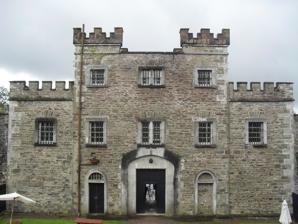
Building: Cork City Gaol
Country: Ireland
Year built: 1824
Former prison, now a museum, in Ireland Not to be confused with Cork Prison or Cork County Gaol . Cork City Gaol Priosún Chathair Chorcaí Location in Cork Location Convent Avenue, Sunday's Well , T23 VX25 Cork Coordinates 51°53′58″N 8°29′56″W / 51.899530°N 8.499022°W / 51.899530; -8.499022 Status museum prison Opened 1824 Closed August 1923 Cork City Gaol is a former prison, now a museum, located in Cork City , Ireland. History In 1806 an Act of Parliament was passed to allow the building of a new Cork City Gaol to replace the old gaol at the North Gate Bridge (the old gaol , which was nearly 100 years old, was on a confined site and was overcrowded and unhygienic). The first site chosen for the new prison was at distillery fields, but this site was later deemed to be unsuitable because it was prone to flooding. A site on Sunday's Well was eventually chosen, its altitude being seen as an advantage for containing "gaol fever" ( typhus ). The site, its approach roads and perimeters was commenced in 1816 and the building of the prison proper started in 1818. The building was designed by William Robertson of Kilkenny and built by the Deane family. The famous sculptor John Hogan worked on the building as a draughtsman . Description The new Cork City Gaol opened in 1824 and was reported as being "the finest in 3 kingdoms". In 1870, the west wing was remodelled into a double-sided cell wing. Gaol gatehouse City gaol When the prison opened in the 1820s, it housed both male and female prisoners whose crimes were committed within the city boundary. Those who committed a crime outside that boundary were sent to Cork County Gaol, across the river from the City Gaol near University College Cork . Nineteenth century The Fenian Brian Dillon was remanded at Cork City Gaol when he was arrested in September 1865. Women's gaol (city and county) The 1878 General Prisons (Ireland) Act reorganised the prisons in Cork. The Cork City Gaol became a women's gaol (for Cork City and Cork County) and the Cork County Gaol near University College Cork became the men's gaol (for Cork City and Cork County). On the day the change came into effect, male prisoners were marched out of the Sunday's Well Prison and over to the Western Road Gaol, while the women were marched in the opposite direction. Nineteenth century Many of the prisoners in the late 19th century were repeat offenders locked up for what would not today be imprisonable offences; for example, a woman named Mary Tucker from Rathmore in County Cork was imprisoned at least three times between 1849 and 1908, sometimes for offences such as 'Obscene Language' or 'Drunkenness'. Twentieth century During the Irish War of Independence Republican women prisoners were imprisoned in the gaol. In October 1919, Constance Markievicz , the first woman to be elected to the British Parliament, was imprisoned at Cork Gaol for making a seditious speech. In January 1919, another member of Cumann na mBan, Mary Bowles, was imprisoned for arms offences. Later that month a Republican prisoner named Dolly Burke escaped from the prison. Civil War In 1922 and 1923, the prison was opened to male and female Republican ( anti-treaty ) prisoners of the Irish Civil War . One of those imprisoned at the time was the writer Frank O'Connor . A spectacular escape was made from the gaol in November 1923. The escapees were high-value prisoners who had been sent to the gaol as it was "the safest place to hold them". Some men had feigned illness on the night preceding the escape. A rope ladder was made to scale the outer wall, and bed clothes were used to descend to the ground by night. After the prisoners had lowered themselves to the ground inside the wall, they had to huddle in its shadow in sight of a sentry. The position of the moon at a certain hour had to be estimated in order to conceal the movements of the men in the shadows. They went in batches of fourteen as that was the number that could fit in the shadow of the wall, the most wanted men being given preference in order of the serious nature of their charges. All the men in the first batch were liable to the death penalty and cast lots for the order in line. When number nine went over the wall some noise attracted the sentry, and he made movements which caused the prisoner to balk. After a few moments silence, the action was resumed, and three batches amounting to forty two men, escaped with a lapse of fifteen minutes between each batch. It was a frosty night and they had to travel in stockinged feet. Some of those who escaped were natives of Cork City and got clear of there before daylight, but others in the last few batches were recaptured later in the day. The gaol closed in August 1923, with all remaining prisoners either released or transferred to other prisons. Post 1923 From 1927 the top floor of the Governors house was used as a radio broadcasting station by 6CK , the first official radio station in Cork, Ireland. 6CK was succeeded by a national radio station – Radio Éireann (now Raidió Teilifís Éireann ), and broadcasting continued at the gaol until the 1950s. Apart from the radio broadcasting and some storage use of the exterior grounds by the Dept, Posts & Telegraphs, the gaol complex was allowed to become totally derelict. Museum The building reopened to the public as a visitor attraction in 1993. Former prisoners Brian Dillon , 1865 Constance Markievicz , 1919 Frank O'Connor (born Michael Francis O'Connor O'Donovan), 1923 References